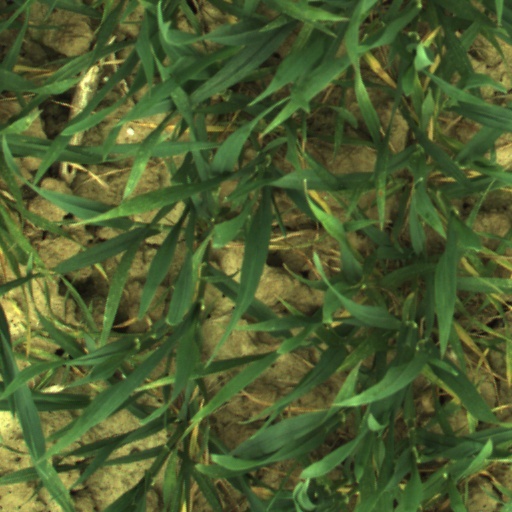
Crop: wheat